Gerhard Bockman

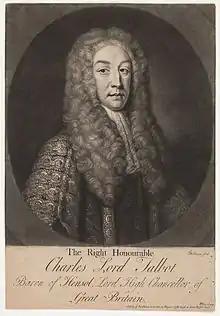
Engraving of Charles Talbot, 1st Baron Talbot.

He painted several portraits of William Augustus, Duke of Cumberland, and a life-size half-length of Edward Russell, 1st Earl of Orford. He copied after Godfrey Kneller, and engraved portraits in mezzotint after Anthony van Dyck, Jacob van Loo, Michael Dahl, James Worsdale, and others. He painted and engraved (1743) a picture of St Dunstan holding the Devil by the nose with tongs. Karl Heinrich von Heinecken mentions amongst his portraits those of Thomas Chubb the deist, of Thomas Pelham-Holles, 1st Duke of Newcastle, of Charles Talbot, 1st Baron Talbot, and of William Walker.